Swordfish

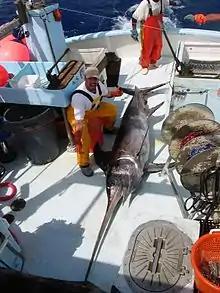
Swordfish on deck during long-lining operations

Swordfish were harvested by a variety of methods at small scale (notably harpoon fishing) until the global expansion of long-line fishing. They have been fished widely since ancient times in places such as the Strait of Messina, where they are still fished with traditional wooden boats called feluccas and are part of the cuisine in that area.